List of commercial failures in video games

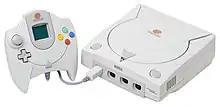
Sega Dreamcast and controller. The Dreamcast served as Sega's final console.

The Dreamcast, released globally in 1999, was Sega's final console before the company focused entirely on software. Although the console was initially successful and management in the company improved significantly after harsh lessons were learned from the Sega Saturn fiasco, the console also faced stiff competition, especially from the technically superior PlayStation 2 despite being in the market over a year ahead. The Dreamcast sold less than the Saturn, coming in at 9.13 million units compared to the Saturn's 9.5 million. The console's development was subject to further stress by an economic recession that struck Japan shortly after the console's release, forcing Sega, among other companies, to cut costs in order to survive, thus Sega refocused itself solely around software.